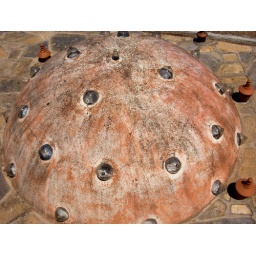
A roof segment on a castle in Bodrum.